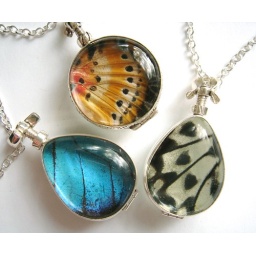
real butterfly wings. blue morpho, lacewing, rice paper butterfly. Im in love!